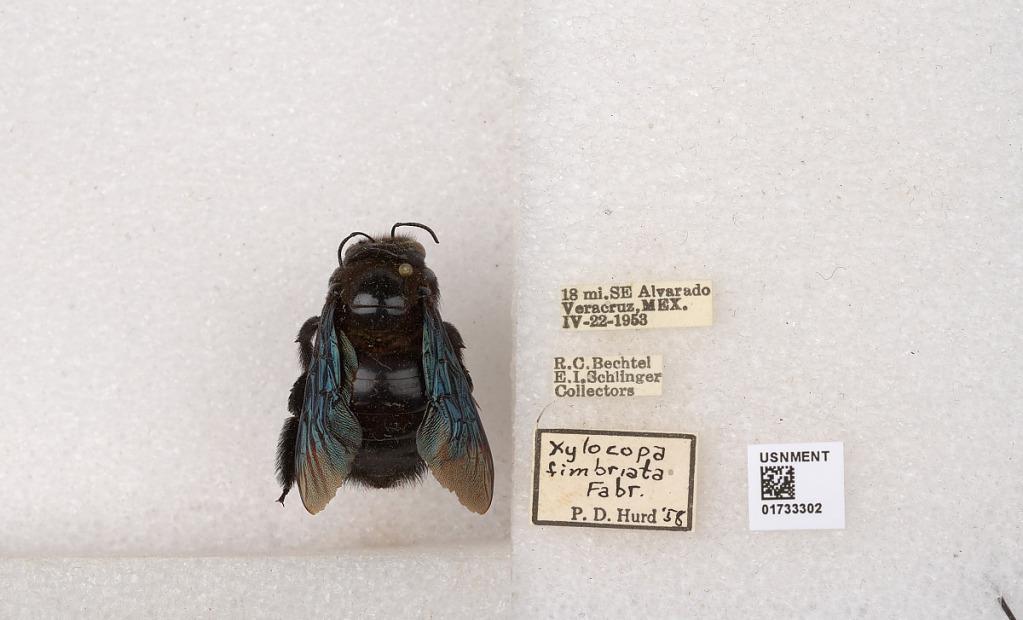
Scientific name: Xylocopa (Megaxylocopa) fimbriata Fabricius
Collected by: R. Bechtel & E. Schlinger
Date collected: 1953-4-22
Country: Mexico
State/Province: Veracruz
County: Alvarado
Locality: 18 mi. SE Alvarado
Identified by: Hurd, P. D.